Hôtel Auguste-Lepoutre

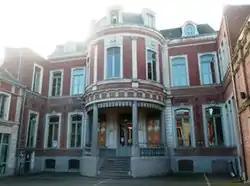

The Hôtel Auguste-Lepoutre is a historic hôtel particulier in Roubaix, Nord, France. It was built in 1880 for Amédée Prouvost-Yon. It was rented by Auguste Lepoutre from 1902 onwards, and it was turned into a police station in 1940. It has been listed as a "monument historique" since 1999.